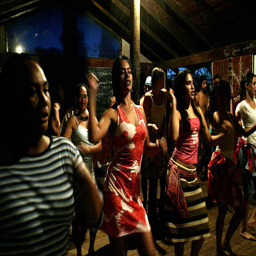
women practice a traditional dance .